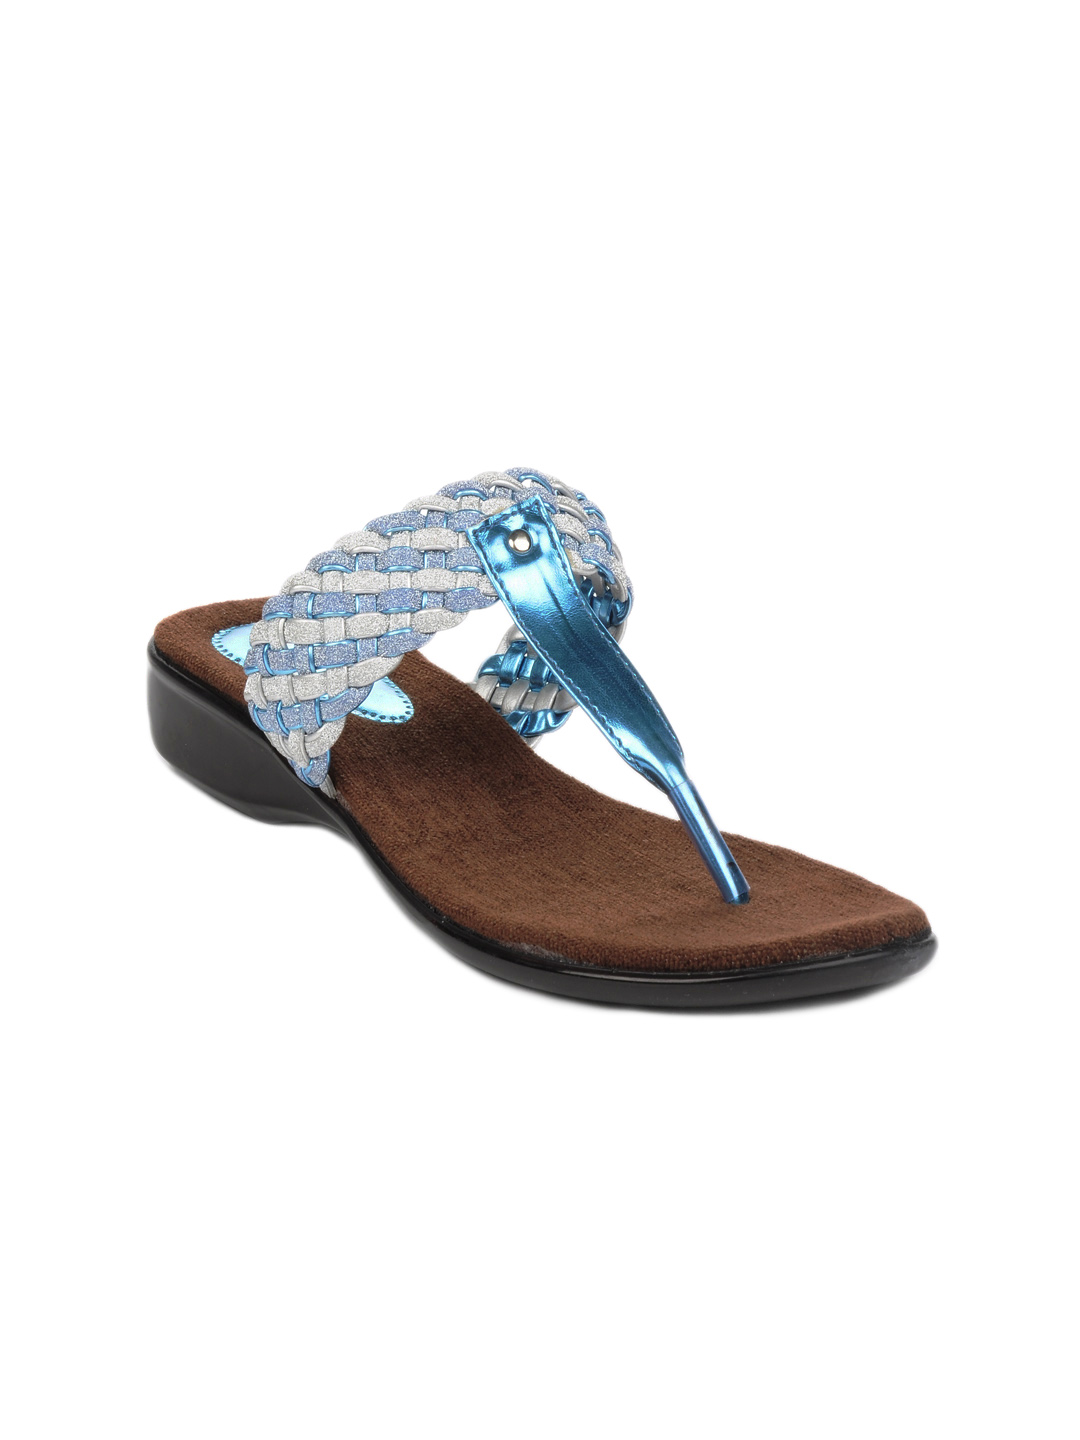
Portia Women Blue Flats
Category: Footwear / Shoes / Flats
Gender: Women
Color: Brown
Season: Winter 2012
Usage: Ethnic